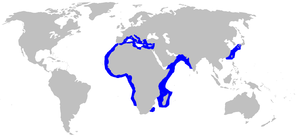
Squalus blainville, l’aiguillat coq, est une espèce de requins que l'on trouve dans tous les océans, dans une profondeur comprise entre 15 et 800 mètres. Il peut atteindre un mètre de long.